Brian Quinn (comedian)

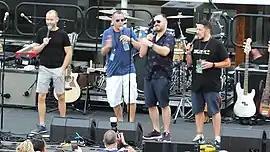
The Tenderloins performing in New Orleans in November 2017. From left to right: Murray, former member Joe Gatto, Brian Quinn, and Sal Vulcano

"Impractical Jokers" premiered on December 15, 2011, on TruTV. The first season was watched by over 32 million viewers. The show quickly became the most popular series on TruTV, and has boosted Quinn into the public eye.